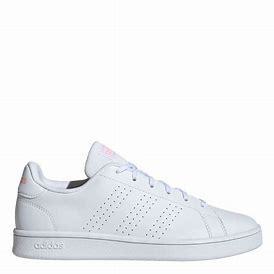
Brand: Adidas
Model: Advantage